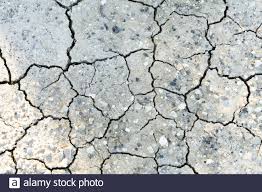
Soil type: Clay soil